La Chaux-de-Fonds

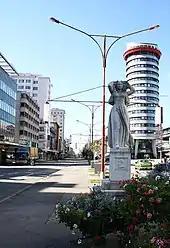
Modern buildings along Avenue Léopold Robert in La Chaux-de-Fonds

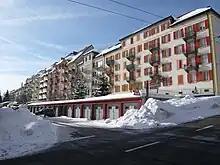
Buildings on rue du Nord

La Chaux-de-Fonds has a population of . , 29.1% of the population are resident foreign nationals. Over the last 10 years (2000–2010) the population has changed at a rate of 1.3%. It has changed at a rate of 1.4% due to migration and at a rate of −0.2% due to births and deaths.